1889 Chicago White Stockings season

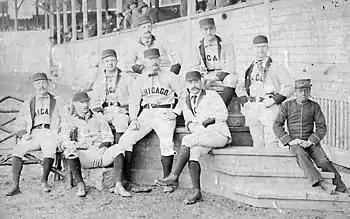
1889 Chicago White Stockings

"Note: Pos = Position; G = Games played; AB = At bats; H = Hits; Avg. = Batting average; HR = Home runs; RBI = Runs batted in"